Beetzendorf

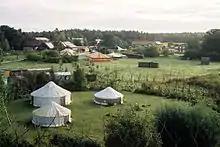
Sieben Linden in year 2012

Among other more older villages like Mellin, an ecological project had been constructed since 1997 near Poppau, the Ecovillage Sieben Linden.